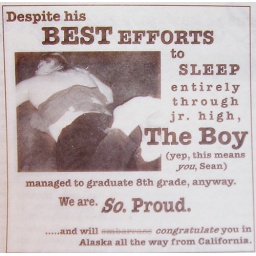
With the help of TBF and the paper he works for in California, We got the boy GOOD. Congrats boyo!